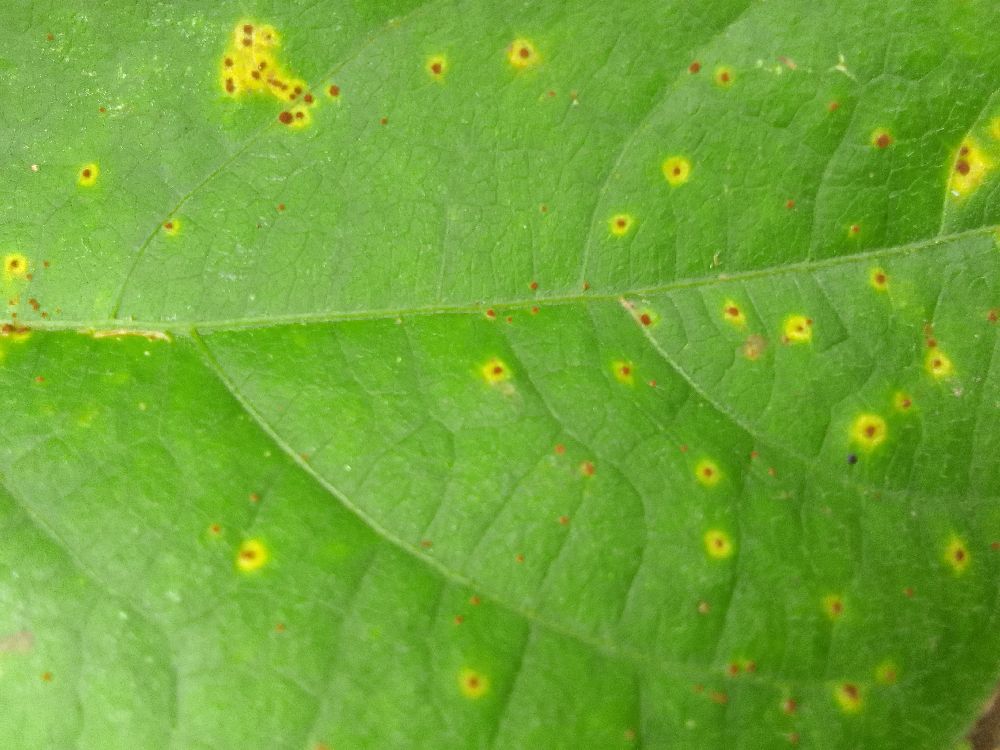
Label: rust